History of Nahuatl

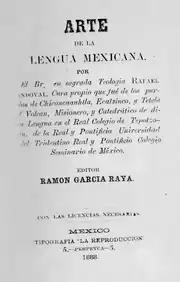
First page of "" (1810).

Between 1607 and 1631, Domingo Francisco Chimalpahin Quauhtlehuanitzin, an indigenous historian, wrote a set of historical works written in Nahuatl known as the "Relaciones de Chimalpahin", also under the name "Different Original Stories". The chronicler also wrote a work in Nahuatl called "Diario de Chimalpahin", in which he records the visit of Hasekura Tsunenaga and, in general, the first Japanese embassy to the Viceroyalty of New Spain.